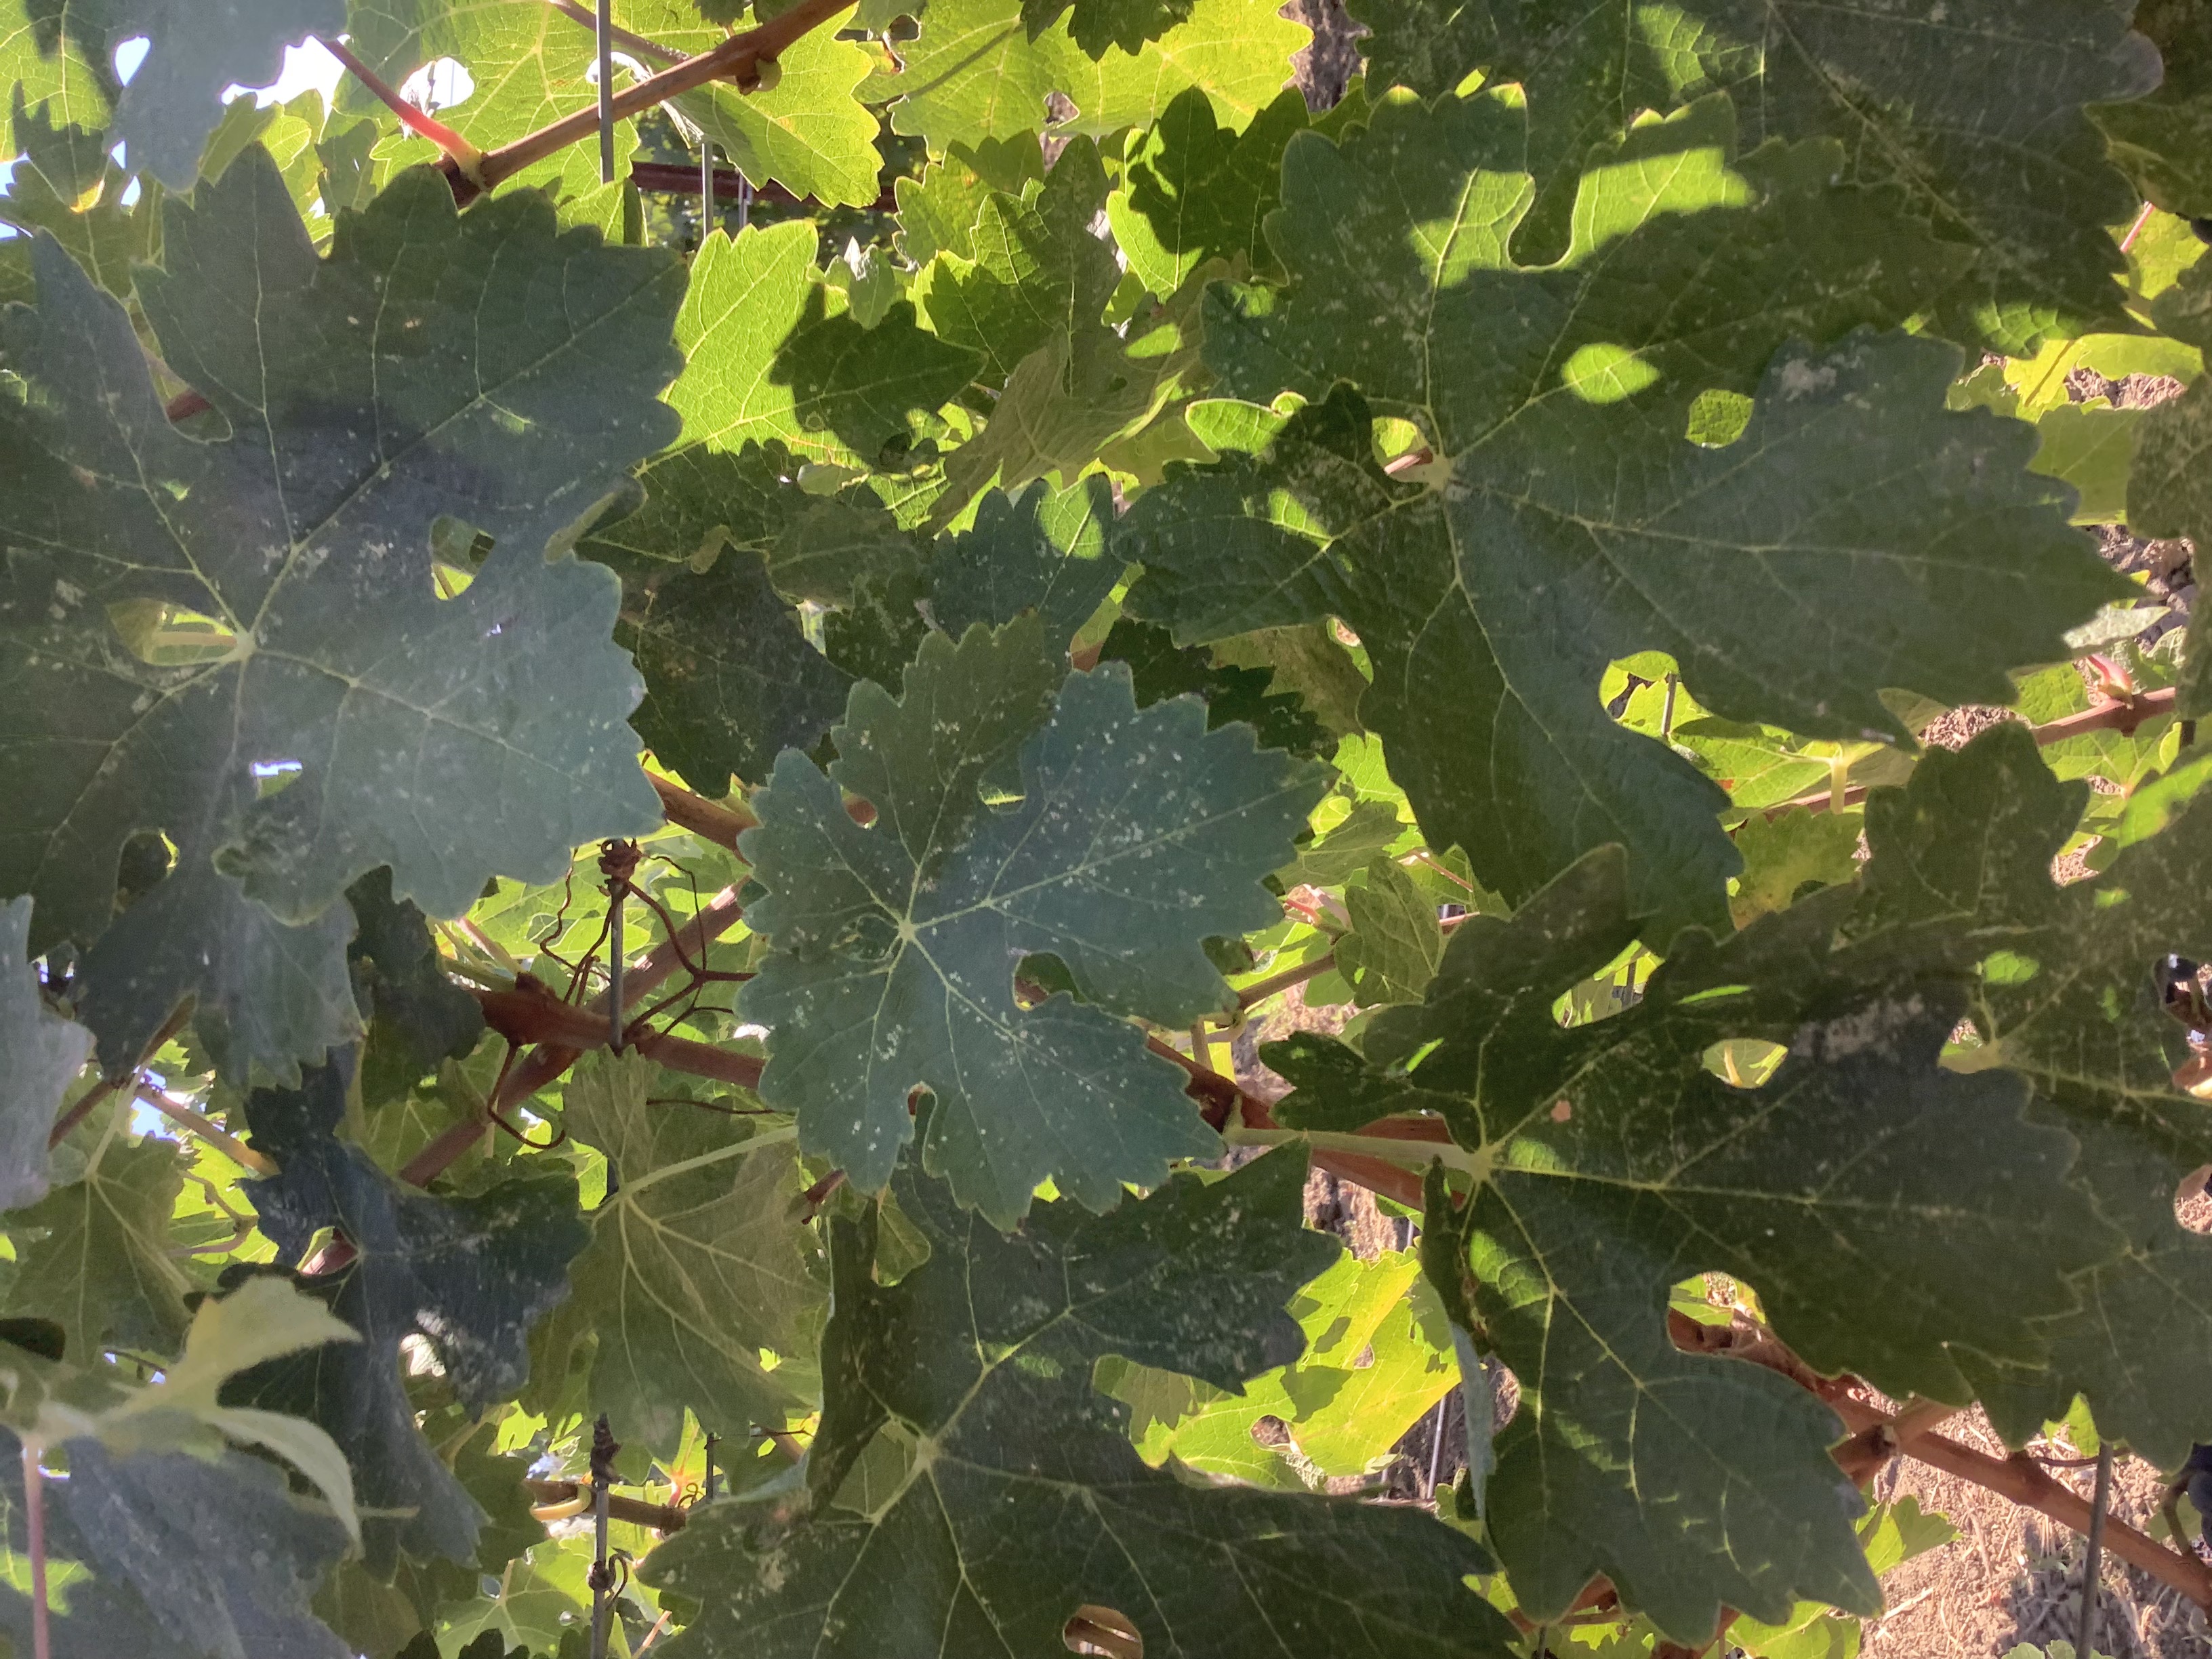
Label: No Virus